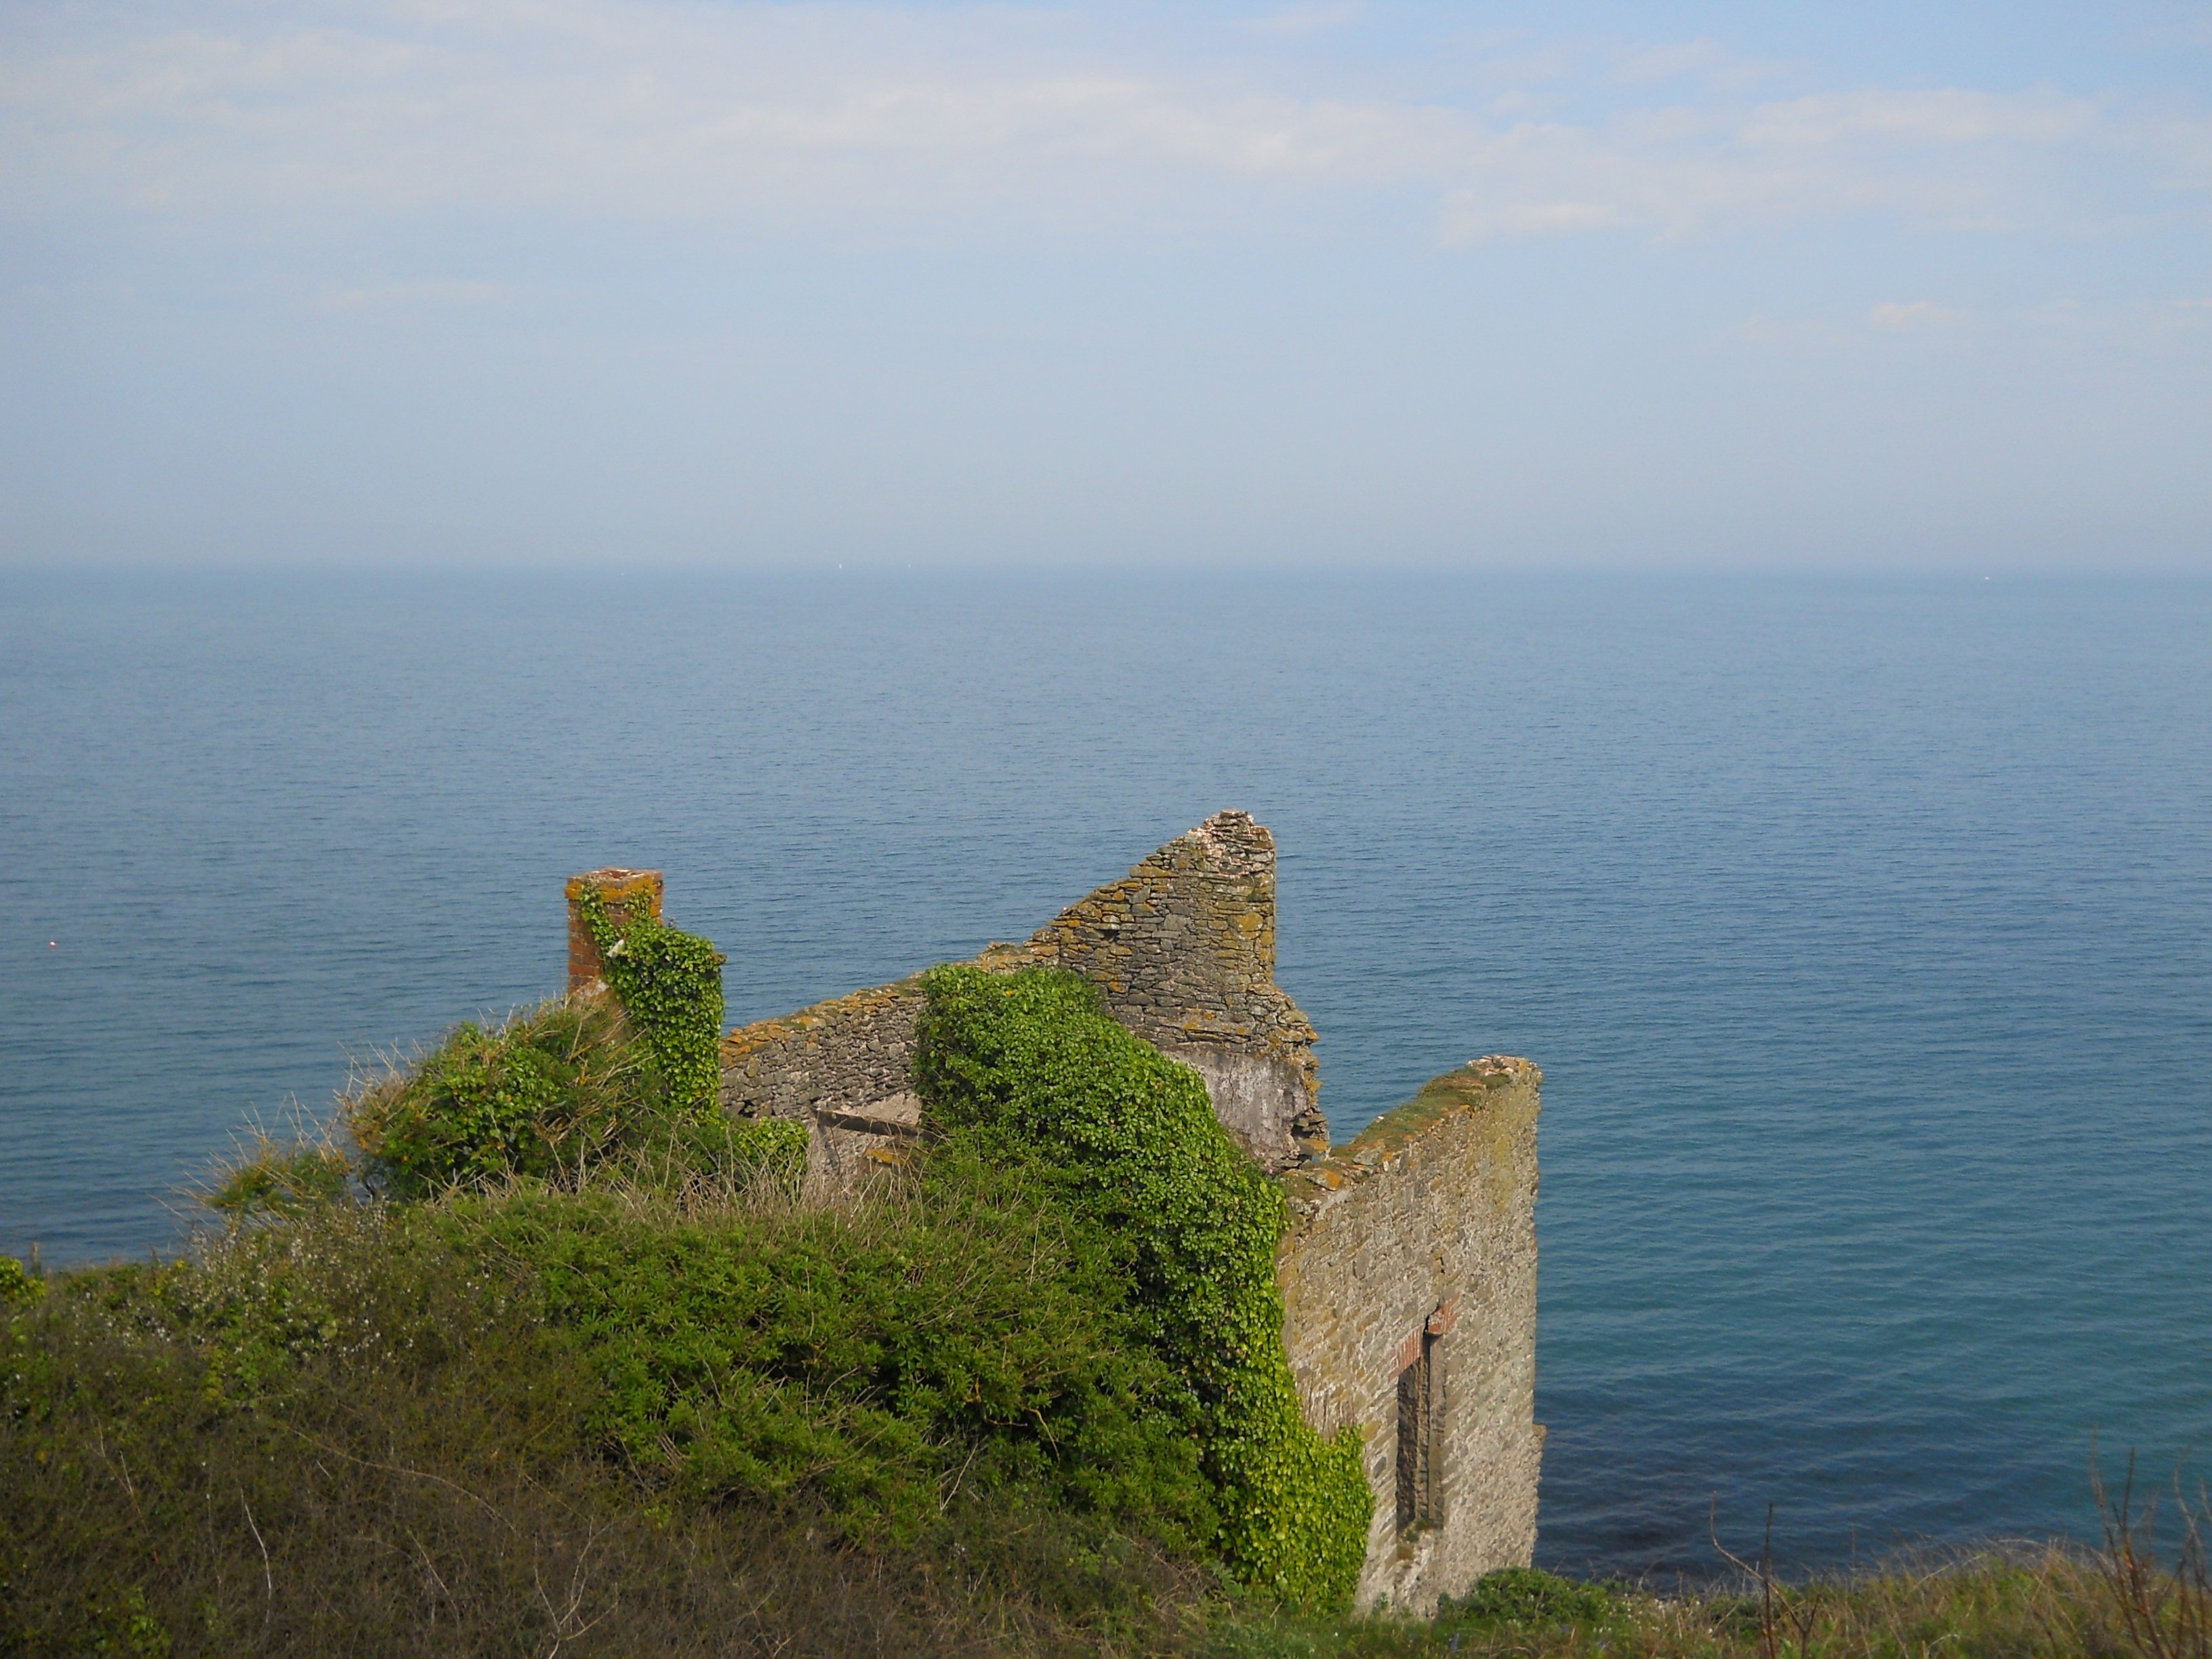
sea, coast, water, nature, rock, ocean, horizon, hill, shore, part, vacation, cliff, cove, tower, bay, castle, blue, reservoir, fortification, terrain, body of water, outdoors, vista, cape, islet, landform